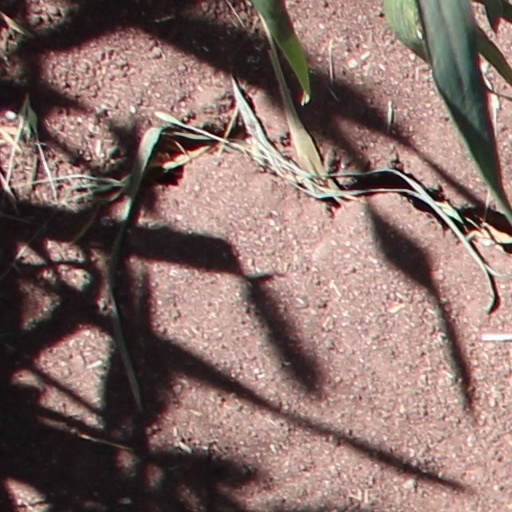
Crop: wheat